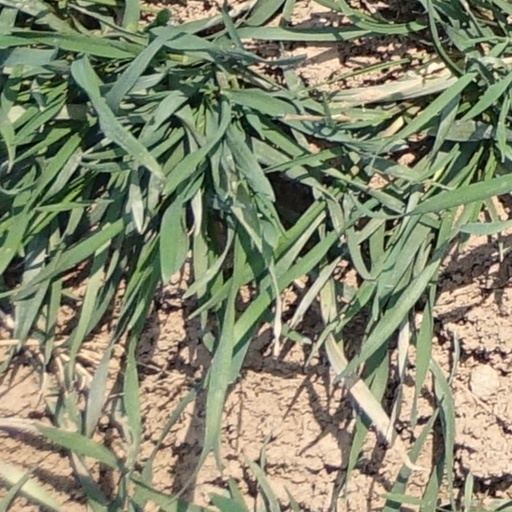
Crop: wheat